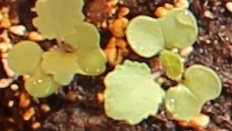
Label: Canola